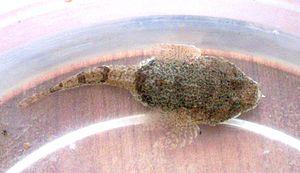
Benthophilus est un genre de poissons de la famille des Gobiidae.